Florbela Espanca

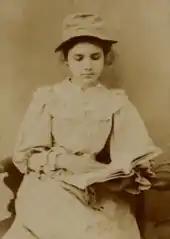
Florbela Espanca in 1910

Born Flor Bela d'Alma da Conceição on 8 December 1894 in Vila Viçosa, Portugal, Espanca was the daughter of Antónia da Conceição Lobo who worked as a housemaid for Espanca's father, João Maria Espanca, a photographer and businessman. Her father's wife, Mariana do Carmo Inglesa Espanca, who was unable to have her own children, agreed for Espanca to live in their home, where she was raised from birth by both her father's wife and her biological mother, who was 15 years old when Espanca was born. Since her parents weren't married, when Espanca was baptized on 20 June 1895, she was christened as Flor Bela Lobo, the daughter of Antónia Lobo and an unknown father. Her father, whom Espanca referred to in a poem as "dear Daddy of my soul", officially claimed paternity in 1949, 19 years after Espanca's death.